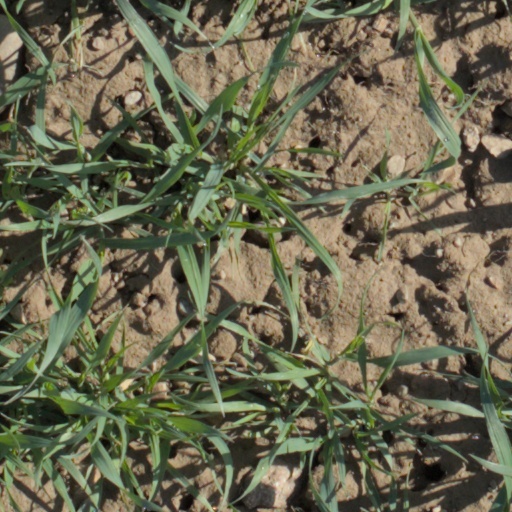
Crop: wheat